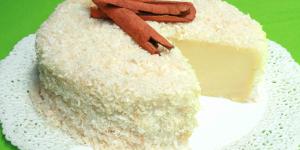
tarta de coco y leche condensada